Zenair CH 300

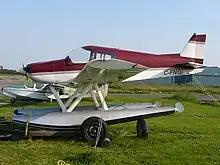
CH 300 on floats

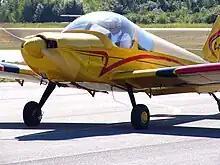
CH 300 TD "taildragger" variant

The CH 300 is an enlarged three-seat derivative of the Zenair Zenith CH 200, designed by Chris Heintz in the mid 1970s as the Tri-Zénith. Like the CH 200, it is a low-winged monoplane of all-metal construction with a fixed nosewheel undercarriage, but is larger and more powerful, and is fitted with a rear bench seat capable of accommodating a third adult or two children, and is fitted with a forward sliding canopy. It is designed to be powered by an engine giving between 125 and 180 hp (93 and 134 kW).